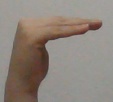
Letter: haa